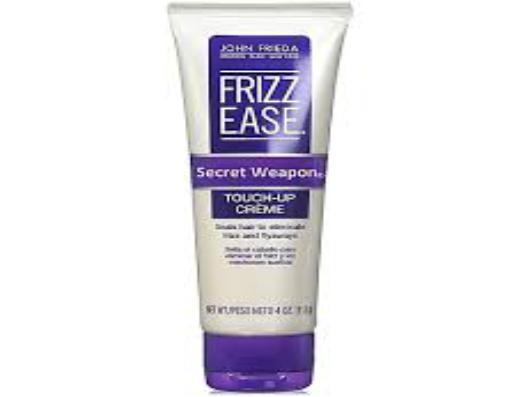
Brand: Frizz-Ease
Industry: Necessities